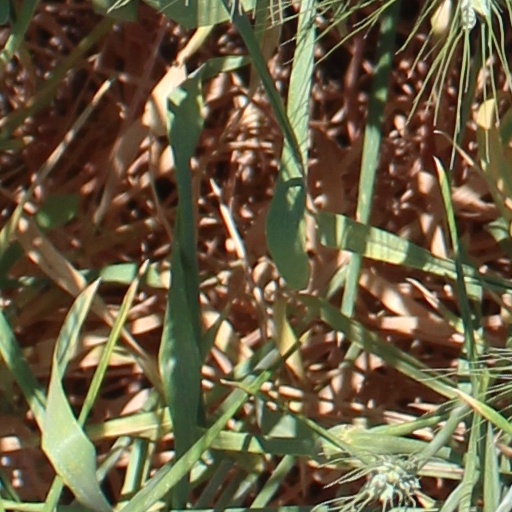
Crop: wheat